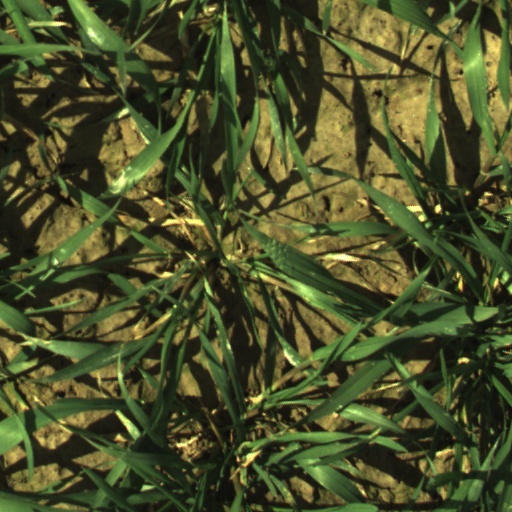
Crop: wheat